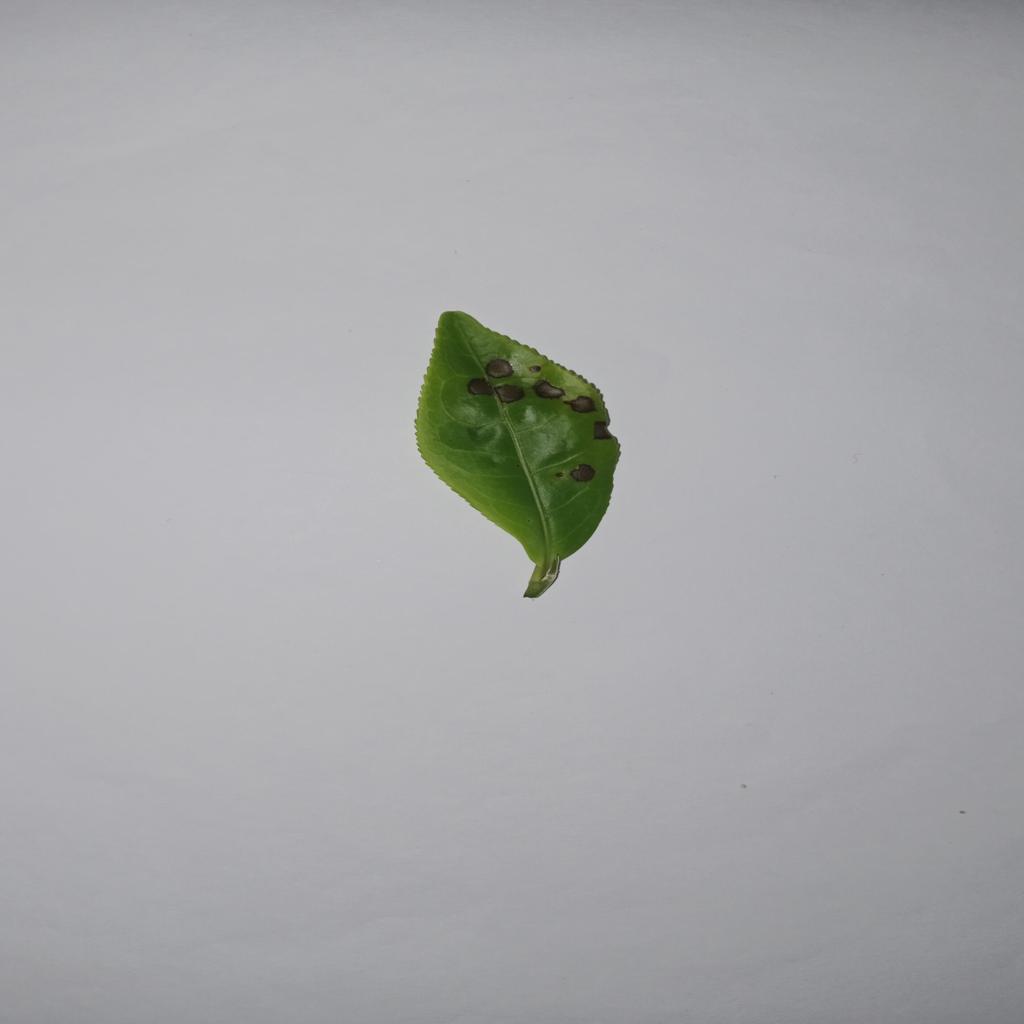
Label: Tea red scab